Guano

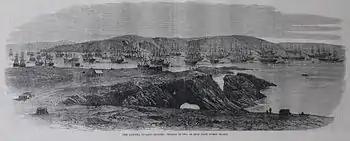
Chincha Islands where guano was found in abundance. Mining was done on site and ships transported it to Europe.

The feces of insectivorous bats consists of fine particles of insect exoskeleton, which are largely composed of chitin. Elements found in large concentrations include nitrogen, phosphorus, potassium and trace elements needed for plant growth. Bat guano is slightly alkaline with an average pH of 7.25. "The pH of the bat guano varies not only with age and storage conditions but also with the diet of bats": frugivorous bats have neutral to alkaline guano; insectivorous bats have acid guano.